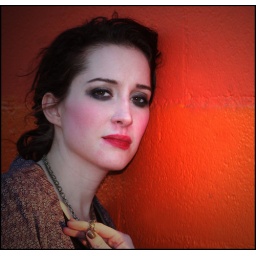
Here's Darling again-from our recent photo session-at an orange wall in Hollywood-this was one of her favoritesfrom our photo session.